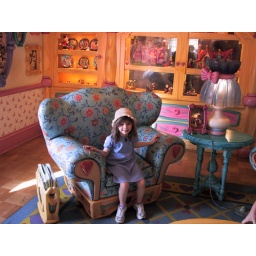
Delaney is sitting in Minnie's chair at her house.